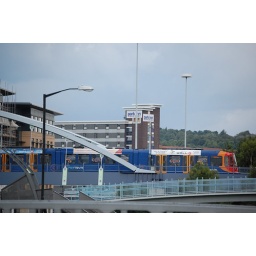
Sheffield supertram flying over the bridge at Park Square.